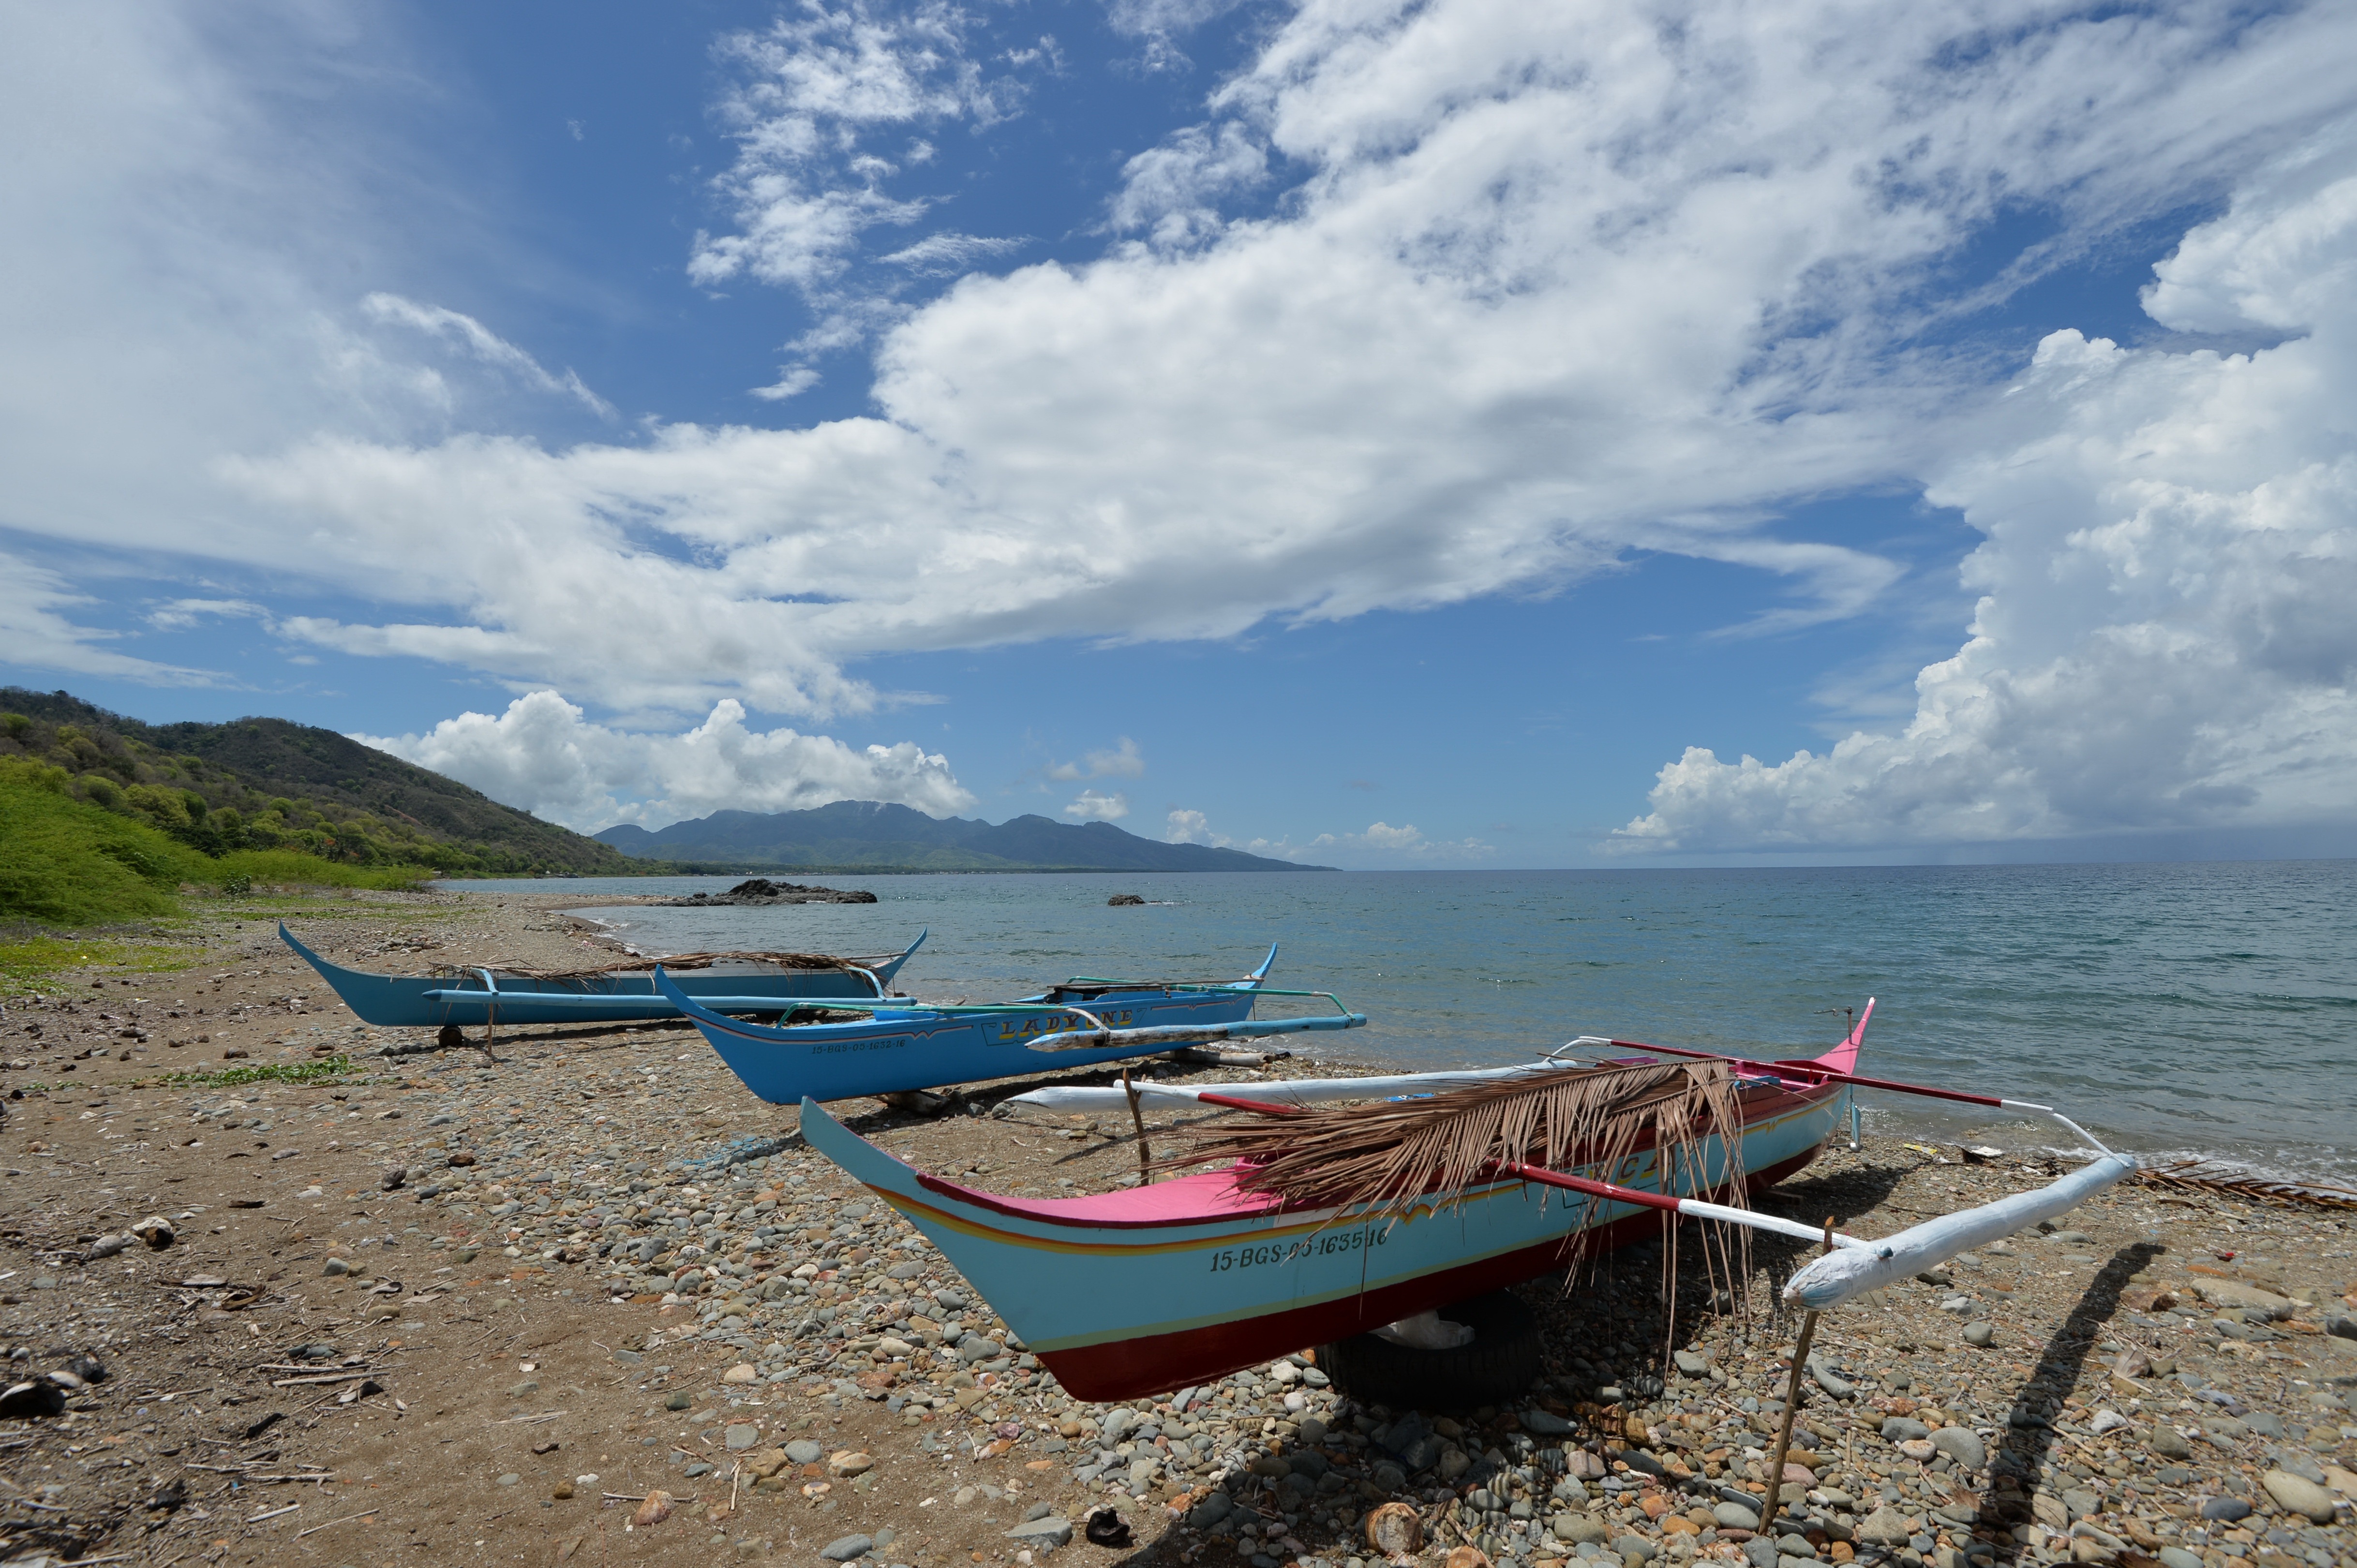
beach, landscape, sea, coast, sand, ocean, boat, shore, lake, vehicle, fishing, bay, boating, watercraft, watercraft rowing